Katsuki Matayoshi

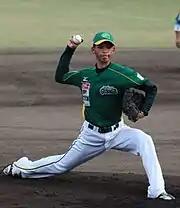
Matayoshi with the Kagawa Olive Guyners.

On December 13, 2012, Matayoshi signed with the Kagawa Olive Guyners of the independent league Shikoku Island League Plus.